Little Richard

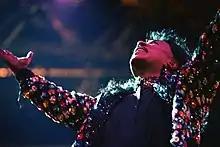
Little Richard in concert

Richard's voice was able to generate croons, wails, and screams unprecedented in popular music. He was cited by two of soul music's pioneers, Otis Redding and Sam Cooke, as contributing to the genre's early development. Redding stated that most of his music was patterned after Richard's, referring to his 1953 recording "Directly From My Heart To You" as the personification of soul, and that he had "done a lot for [him] and [his] soul brothers in the music business." Cooke said in 1962 that Richard had done "so much for our music". Cooke had a top 40 hit in 1963 with his cover of Richard's 1956 hit "Send Me Some Loving".